Andrew Stevenson (baseball)

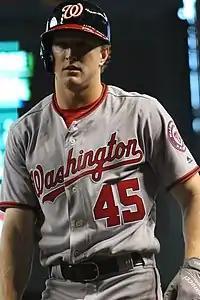
Stevenson in 2017

After beginning his season with Double-A Harrisburg and hitting .316 in April, Stevenson was promoted to the Triple-A Syracuse Chiefs. Stevenson struggled in the early going with Syracuse, hitting just .169 over his first 31 games before turning his game around. After amassing a .246 batting average overall as a Chief, Stevenson was promoted to the major leagues on July 23, 2017, after outfielders Chris Heisey and Ryan Raburn were placed on the disabled list and bereavement list, respectively. He made his major league debut the same day, pinch-hitting and coming in on a double switch in the sixth inning to play left field. On July 27, Stevenson notched his first major league hit, lining a pitch into right field off Hernán Pérez of the Milwaukee Brewers — a utility player pitching in the major leagues for the first time, with his team trailing by 13 runs in the bottom of the eighth inning — for a single. The following month, on August 10, he made a diving catch down the left field line to take away an RBI and extra bases from Miami Marlins second baseman Dee Gordon with two outs in the top of the ninth, preserving a 3–2 lead in the game as Nationals closer Sean Doolittle locked down the save. On August 27, Stevenson recorded his first major league RBI with a go-ahead, bases-loaded walk against the New York Mets that gave the Nationals a 5-4 victory. On August 28, the Nationals optioned Stevenson back to Syracuse following the return of left fielder Jayson Werth from the disabled list. On September 7, the Nationals recalled Stevenson. He finished the regular season with the Nationals, having appeared in 37 games, batting .158 with an RBI and a stolen base.